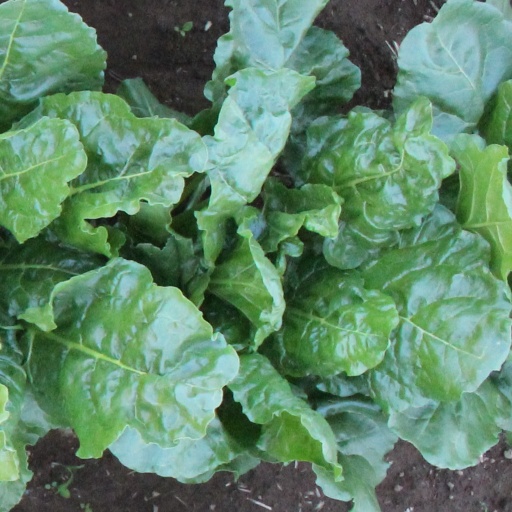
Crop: sugar beet